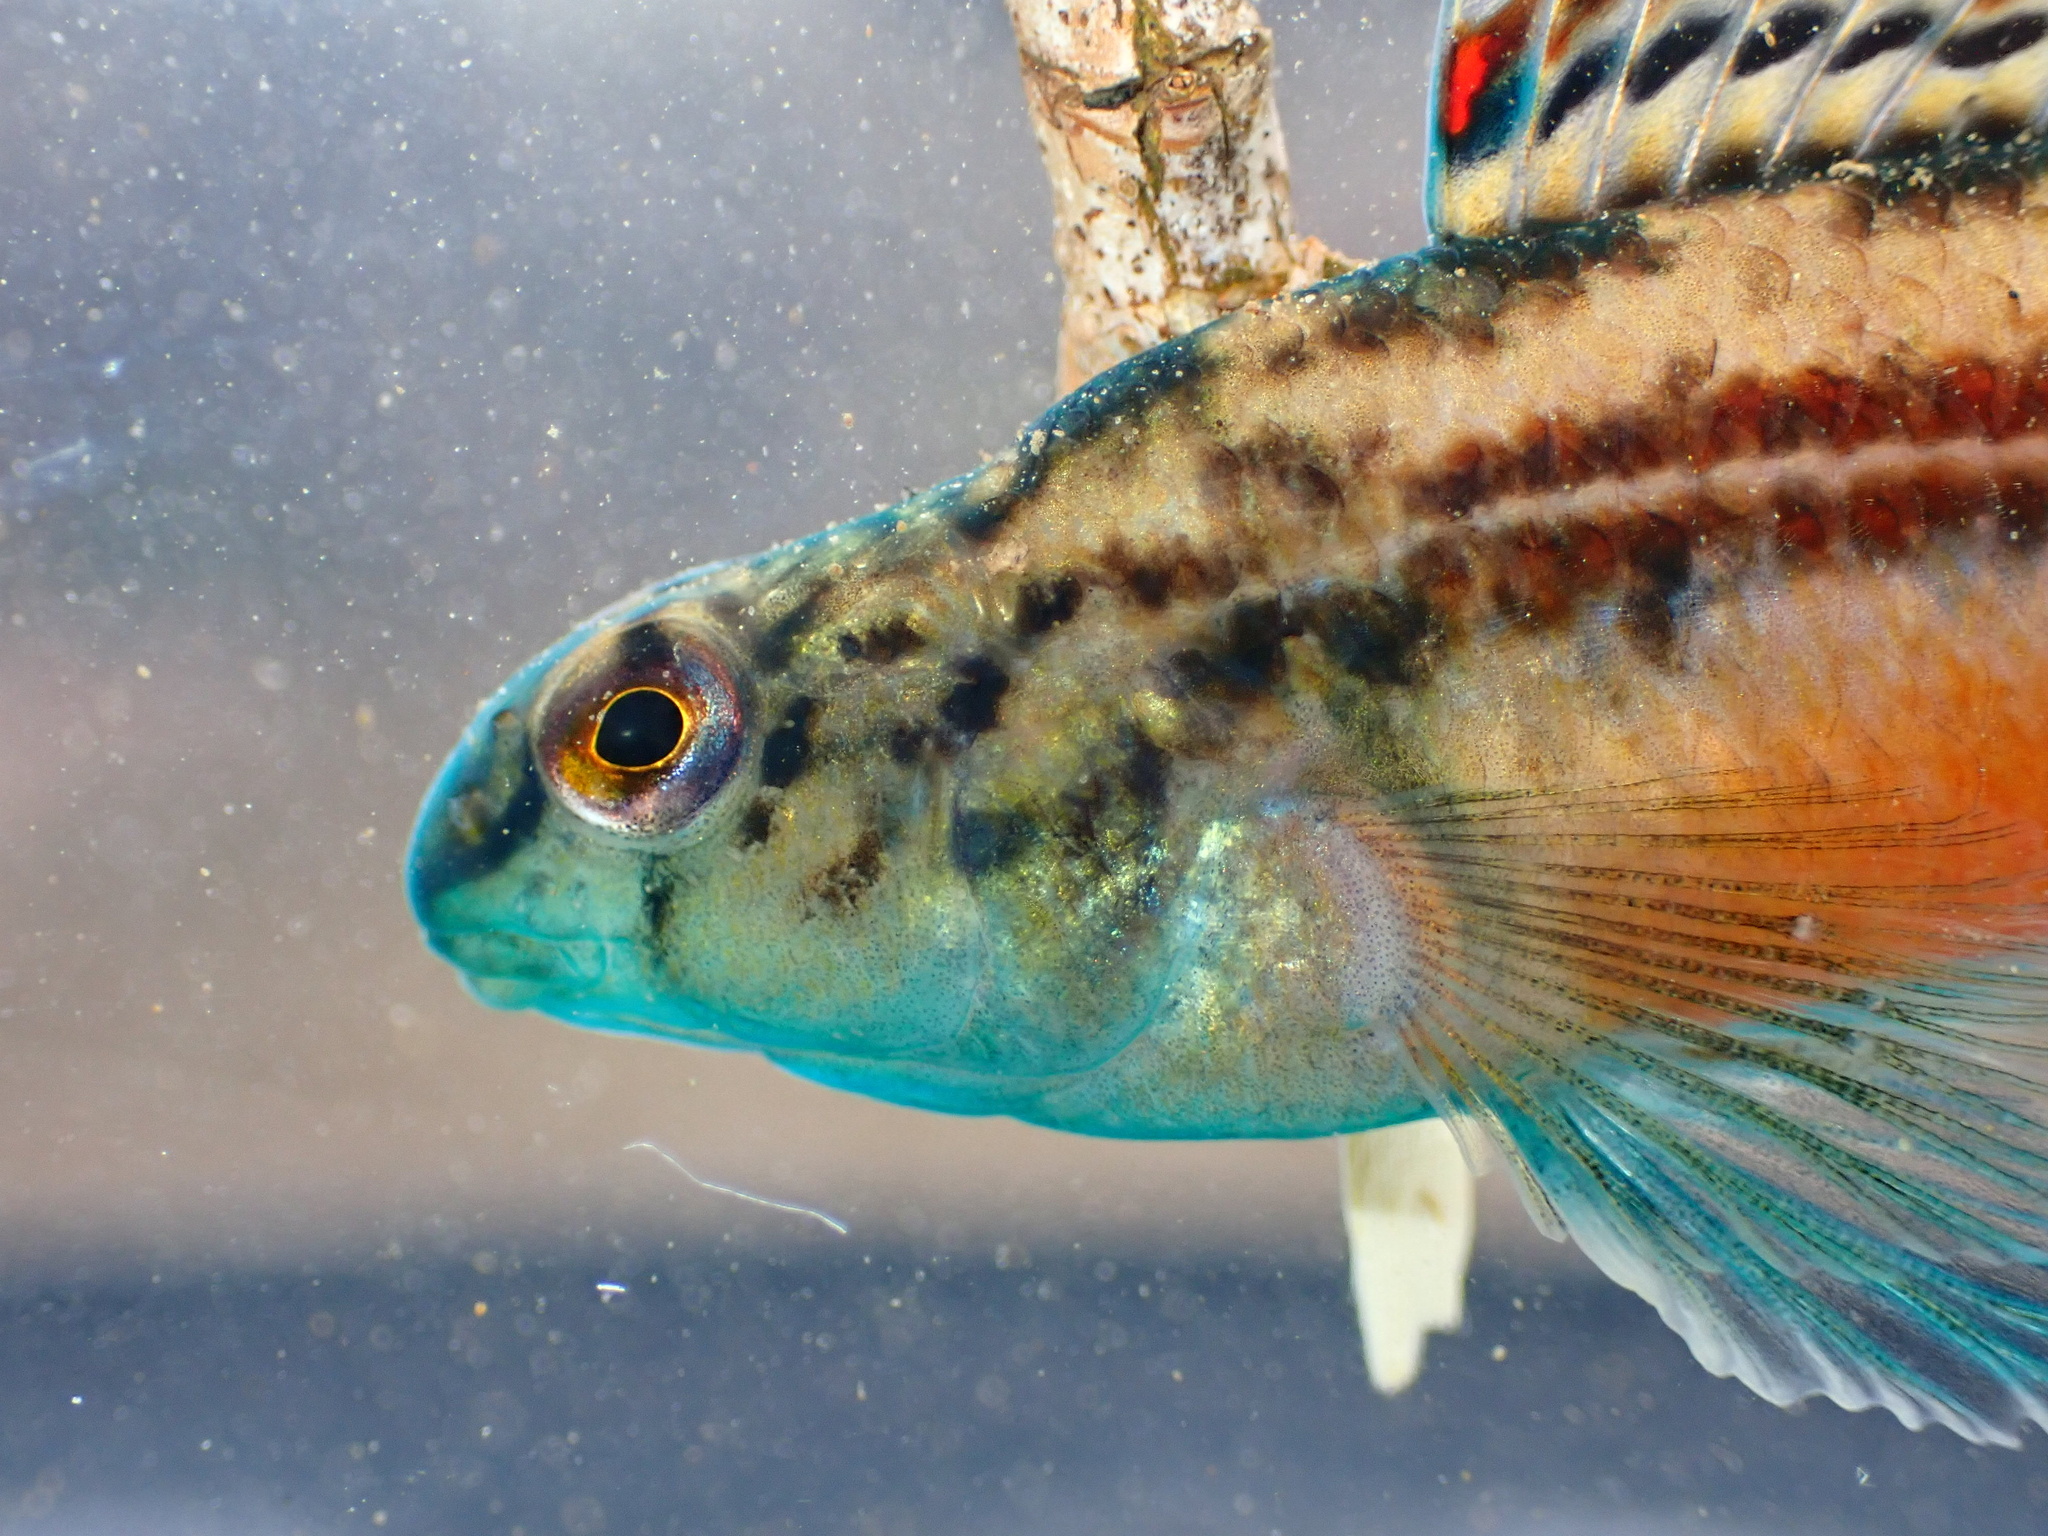
fish (species not among the labelled classes)